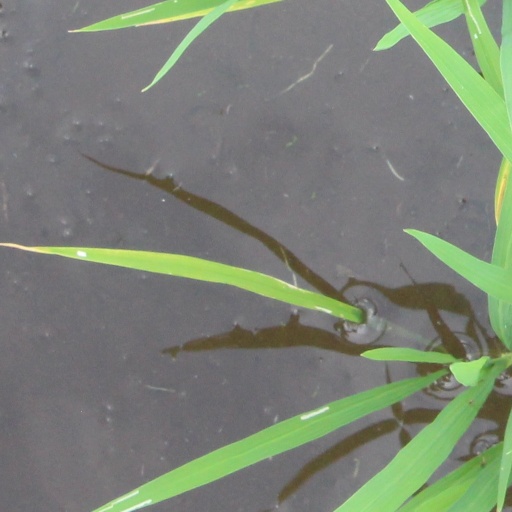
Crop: rice